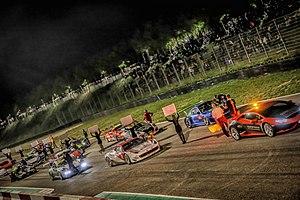
La Porsche 997 R en pole, juste devant la Ferrari 458 GT3 en deuxième place
500 Nocturnes est une course automobile d'endurance disputée sur le circuit automobile de l'Anneau du Rhin en Alsace.